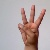
The image shows a hand gesture representing the letter 'W' in Indian Sign Language.